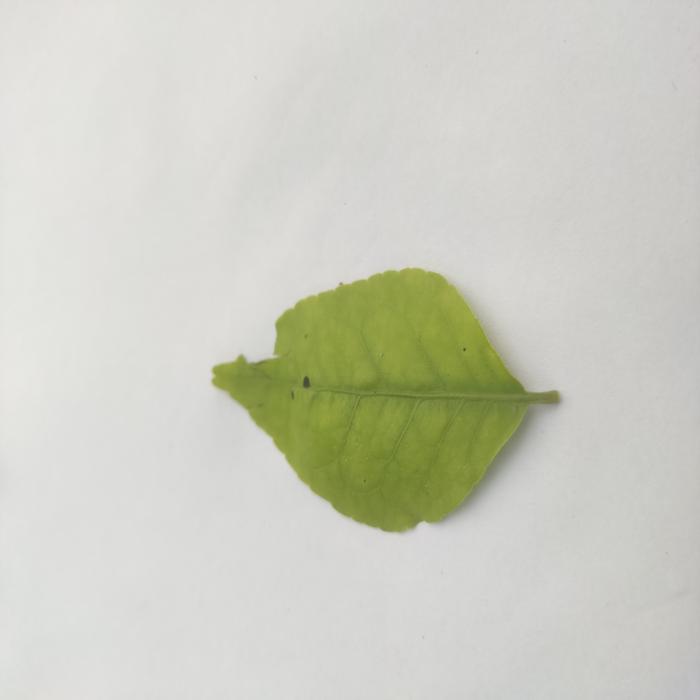
Crop: Aegle Marmelos
Leaf condition: Cercospora_Leaf